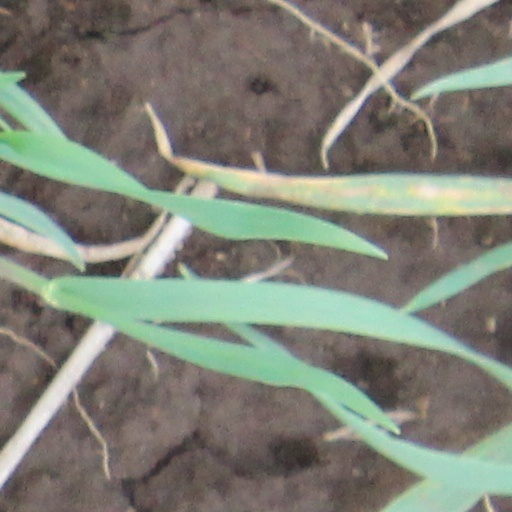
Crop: wheat